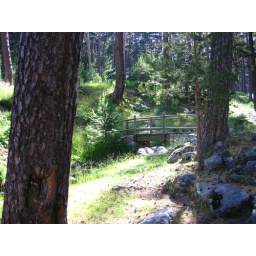
It's meant to ease the river crossing in spring time when there's too much water coming downhill.